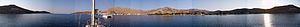
Sérifos est une île grecque de la mer Égée appartenant à l'archipel des Cyclades. Elle est aussi appelée Sériphe en français. Située au Nord de Sifnos et au Sud de Kythnos, elle fait 78 km² et compte 1 421 habitants répartis sur neuf hameaux, mais dont la grande majorité réside à Chora, la capitale. La population double l'été.